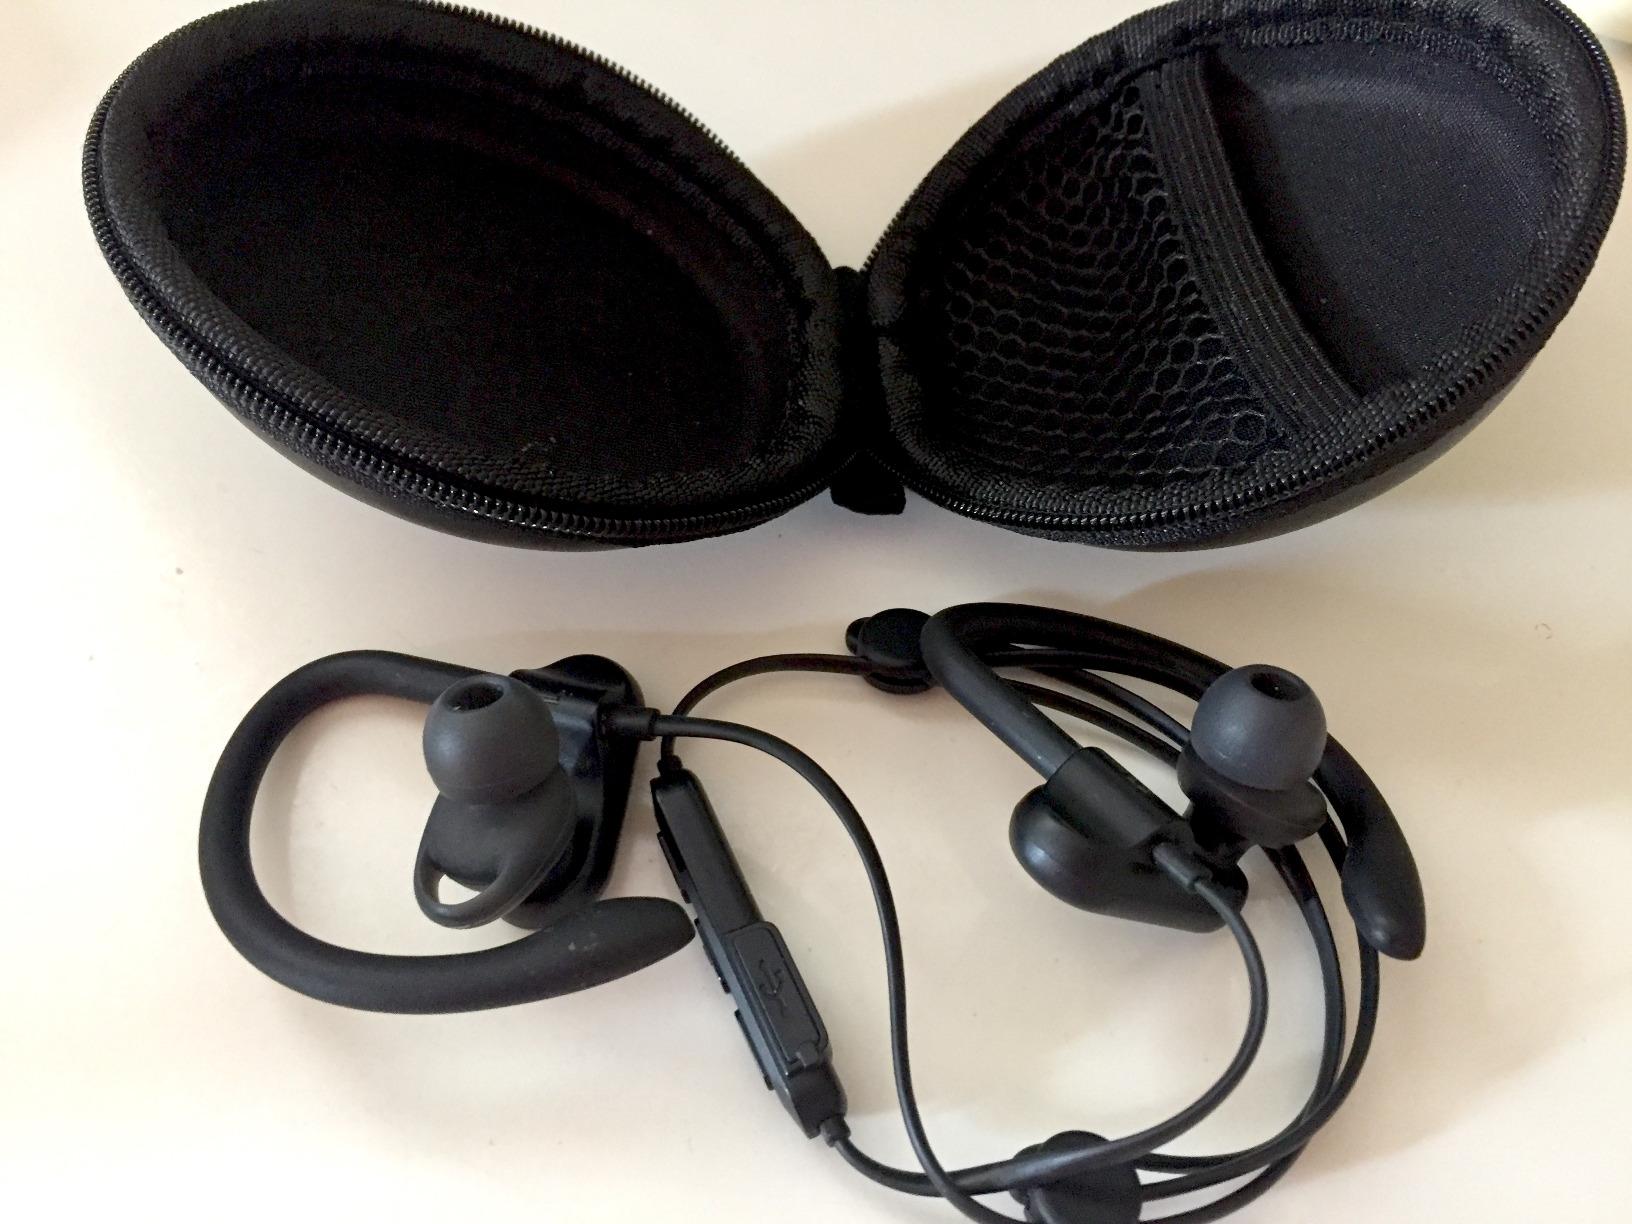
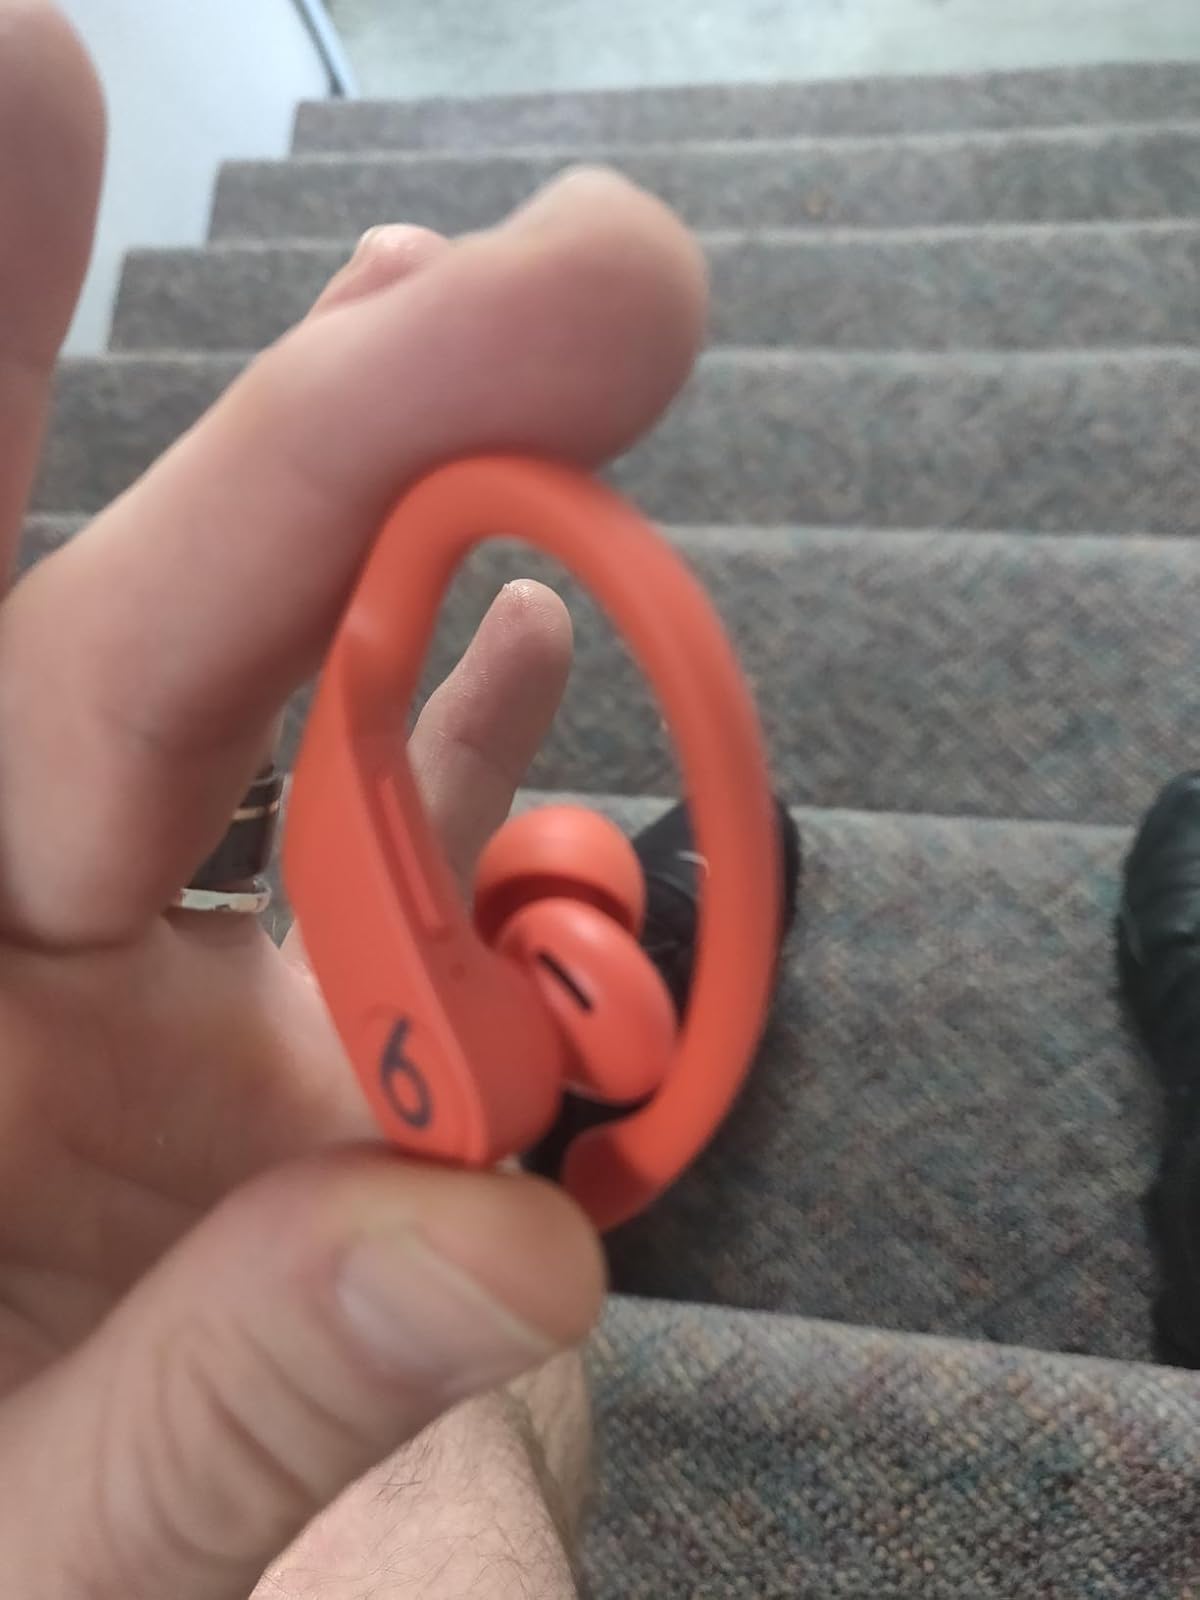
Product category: earbuds
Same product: no